Describe the emotion expressed in this image:  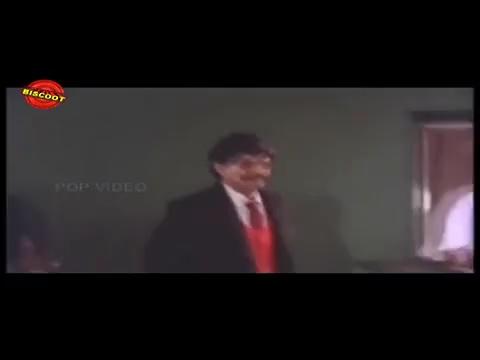
This person displays Pain, valence and arousal with low intensity.